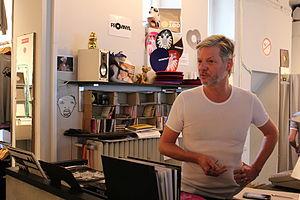
Gas est l'un des projets de Wolfgang Voigt, musicien électronique allemand basé à Cologne. Voigt cite ses expériences sous LSD dans le Königsforst dans la Forêt-Noire allemande, située non loin de sa ville natale de Cologne, comme inspiration principale des sonorités et de la touche Gas.
Wolfgang Voigt est un artiste allemand de musique électronique.